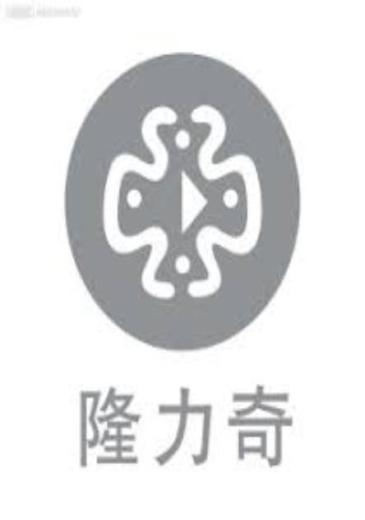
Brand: longrich
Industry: Necessities